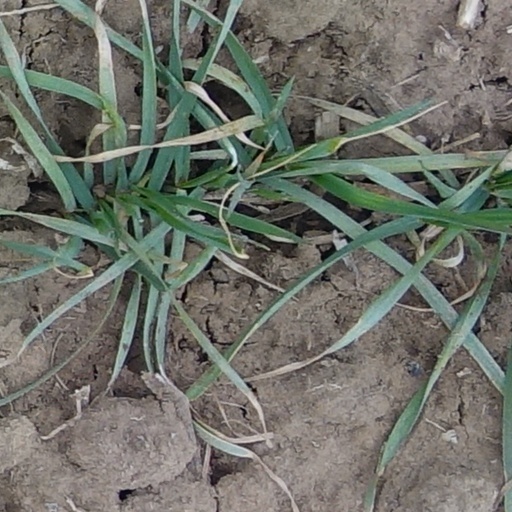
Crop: wheat